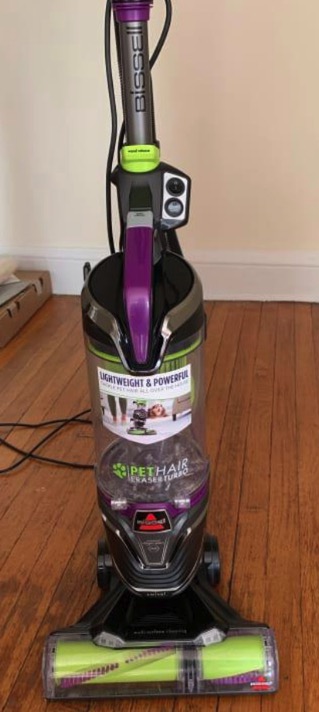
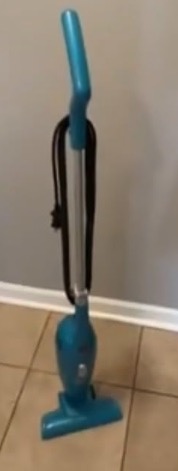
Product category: items_vacuum
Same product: no